Lotti Huber

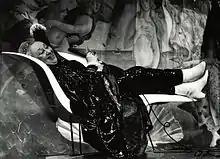

Lotti Huber (16 October 1912 - 31 May 1998) was a German actress. She appeared in more than twenty films from 1978 to 1999. She became famous in Germany for her roles in Rosa von Praunheim's films.